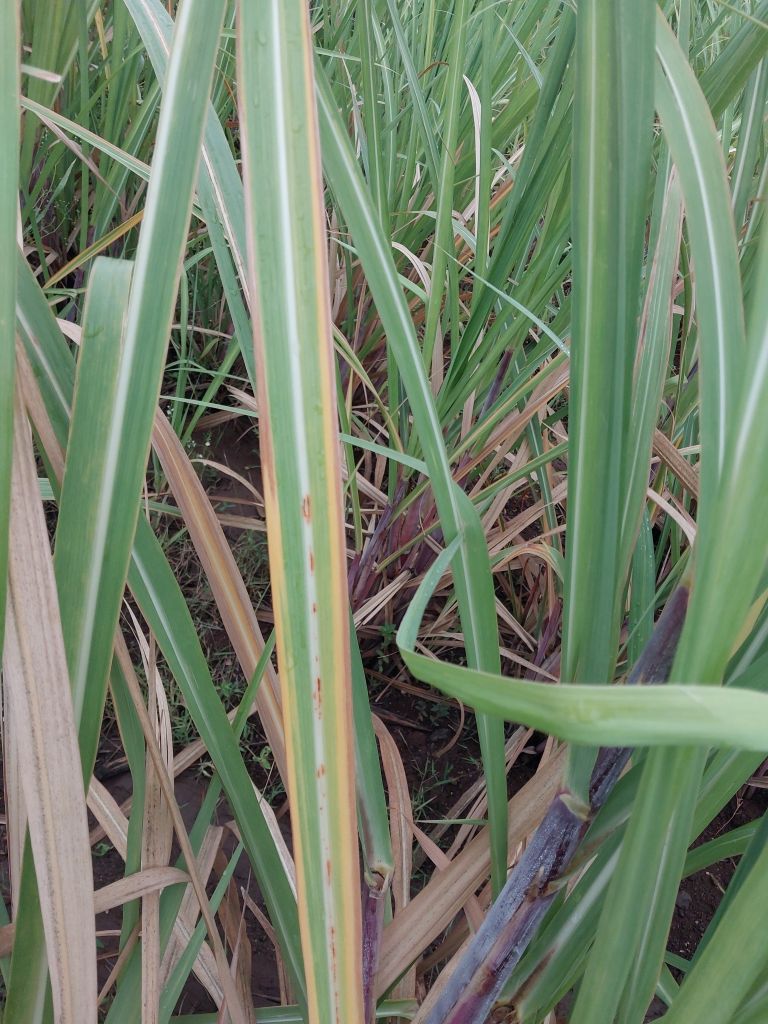
Label: Brown Spot